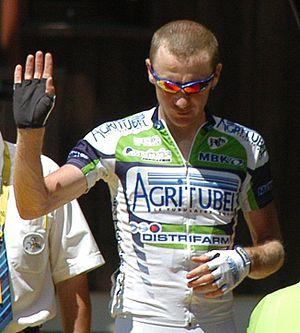
Nicolas Jalabert, né le 13 avril 1973 à Mazamet, est un cycliste français. Professionnel de 1995 à 2009, il prend sa retraite à l'issue de Paris-Tours, course qui coïncide avec l'arrêt de son équipe Agritubel. Il est le frère de Laurent Jalabert. En novembre 2009, il lance une activité de coaching sportif pour les cyclistes amateurs et professionnels.